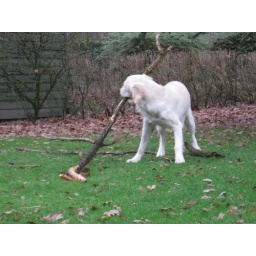
Alix is a female golden retriever and a service dog in training. Picture taken by her foster family.